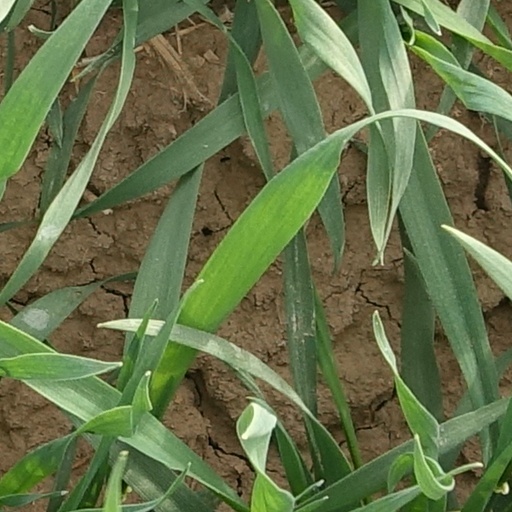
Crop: wheat